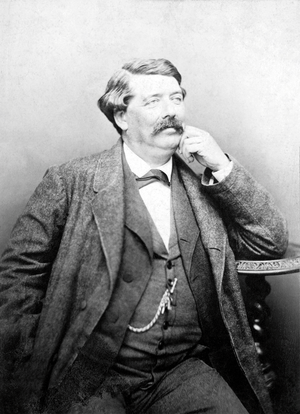
Jean Hippolyte Auguste Delaunay de Villemessant, né le 22 avril 1810 à Rouen et mort le 12 avril 1879 à Monte-Carlo, est un journaliste français et patron de journaux dont Le Figaro.